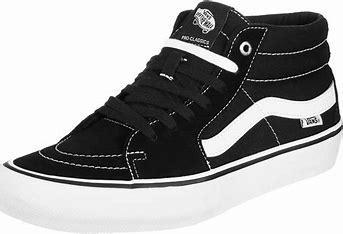
Brand: Vans
Model: Skate Skate